Adomas Prūsas

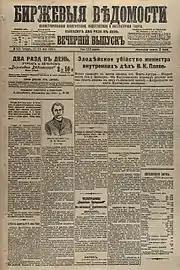
The newspaper "Birzhevyie Vedomosti" where Prūsas worked at

Adomas Prūsas was born on 23 November 1878 to poor farmers Elijošas Prūsas and Anelė Prūsienė in the village of , then the Kovno Governorate of the Russian Empire. It is thought that the Prūsai family were refugees from the Baltic Prussian lands, who were gradually conquered by the Teutonic Order or assimilated into the Grand Duchy of Lithuania. Prūsas was the penultimate son of a family of six children, growing up with two other brothers and three sisters. Prūsas's mother was described as very religious, while his father as diligent and crafty. A Lithuanian émigré encyclopedia notes that Prūsas was educated in a secret school in Grikiapeliai, however Prūsas himself claims that instead he was driven to a saint in a church to learn behavior. In 1890, at the age of twelve, Prūsas began attending the Svėdasai primary school, which he graduated in 1893. As Prūsas's parents were poor, they could not afford to send him to a gymnasium. His older brother financed his employment in the office. Despite that, his wage was still poor, and Prūsas decided to travel to St. Petersburg in search of a better job.